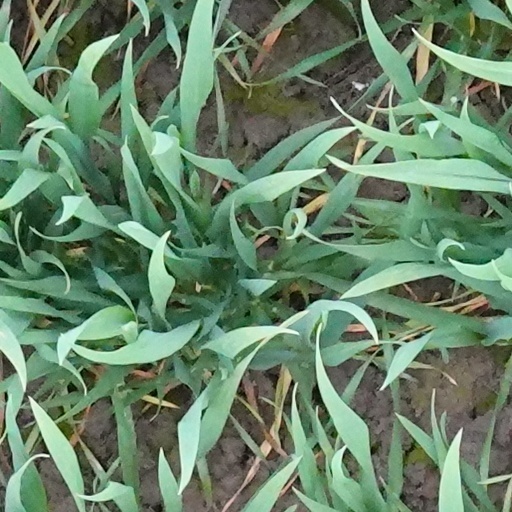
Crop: wheat